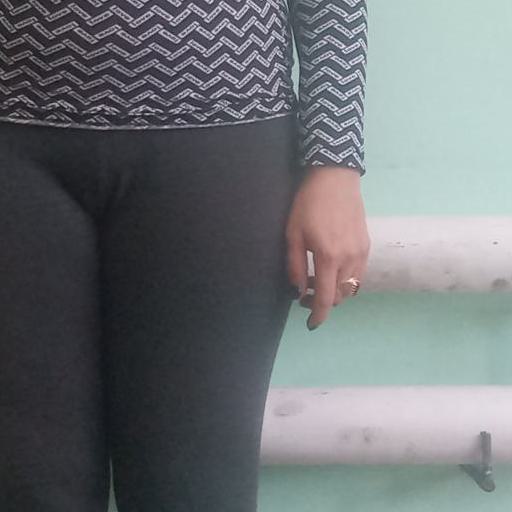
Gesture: no_gesture